Architecture of Jiangxi

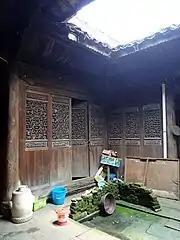
Tianjing inside a residence of Fengcheng

The architecture of Jiangxi is renowned for its exterior and interior design, relating to the surrounding context and settings by using Fengshui principles. It is defined as an architectural style that the intersections of closely spaced buildings, surrounded by brick walls, form a relatively enclosed courtyard. This kind of enclosure, called "Tianjing" is quite similar to the Roman impluvium and serves in temperature regulation and in venting the building complexes.